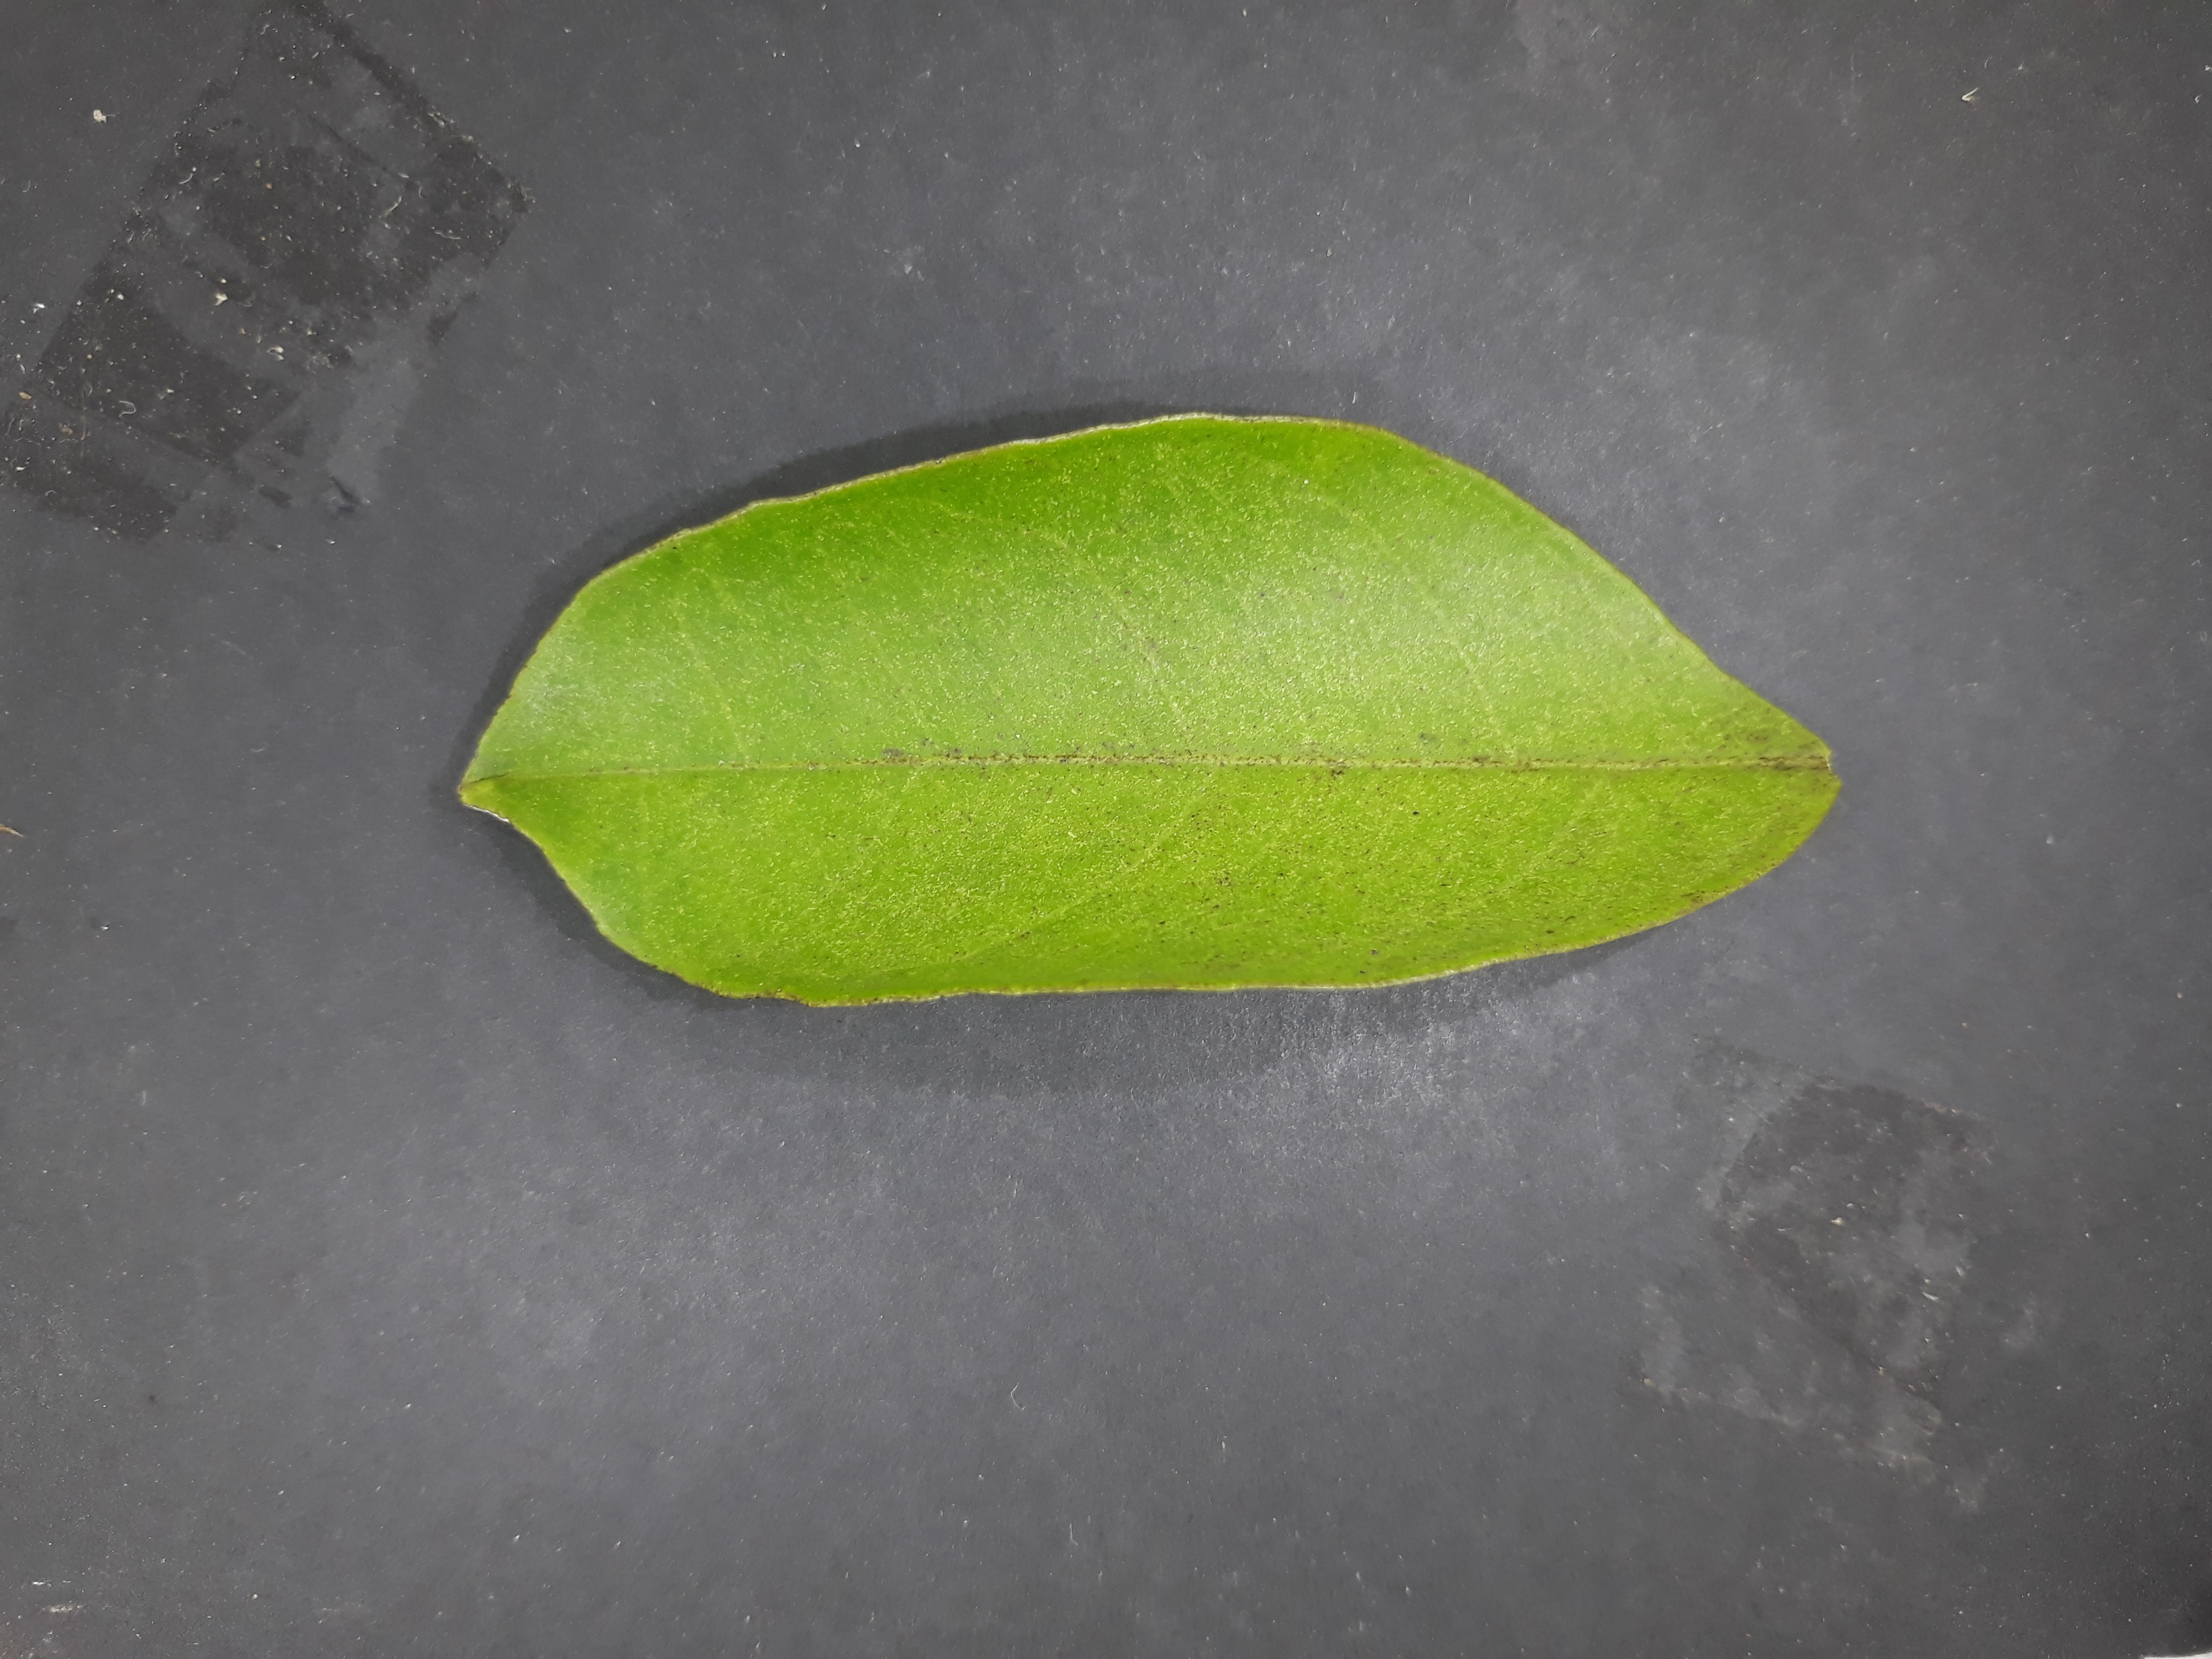
Label: Texas_mite